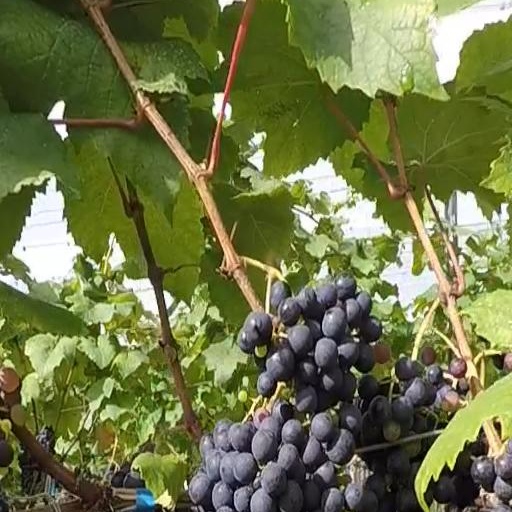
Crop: grape